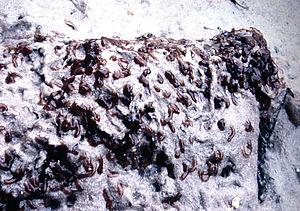
Dans les rivières très polluées, mais en présence d'un courant suffisant, du printemps à l'automne, des quantités impressionnantes d'oeufs peuvent être pondues par le chironomes. Ici le niveau de la rivièrea baissé la nuit, rendant visible les pontes de chironomes qui formalemnet affleurent l'eau. préservés par les cordons gélatineux et l'humidité du substrat, ils survivront. (Lieu
Les Chironomidae forment une famille de diptères nématocères, qui se divise en onze sous-familles, plus de 5 000 espèces décrites dont 700 rien qu'en Amérique du Nord. Les chironomidés représentent une des plus importantes familles de diptères.
L'Aa est un fleuve côtier français du nord de la France, dans la région Hauts-de-France, qui se jette dans la mer du Nord, pour partie canalisé qui traverse les villes de Saint-Omer et Gravelines, et est très proche de la Manche. C'est un fleuve très connu des amateurs de mots croisés.